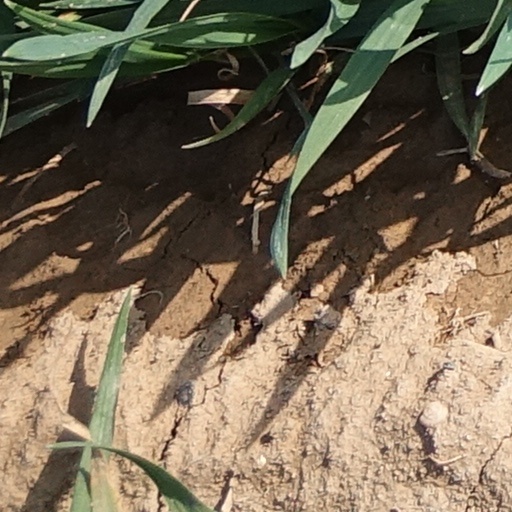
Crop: wheat